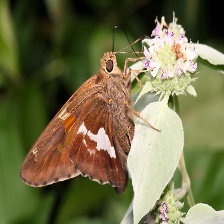
Species: SILVER SPOT SKIPPER